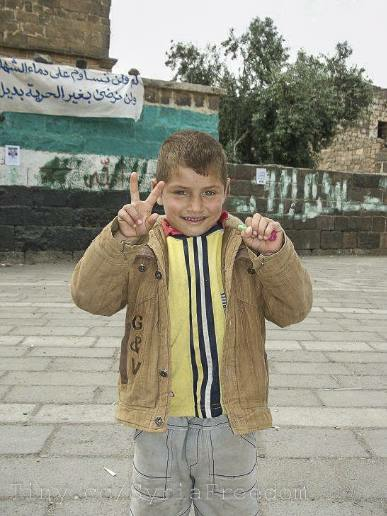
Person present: Yes